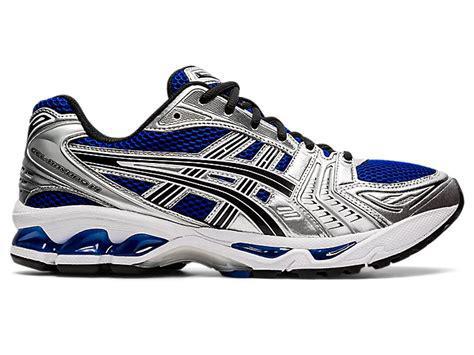
Brand: Asics
Model: Gel Kayano 14